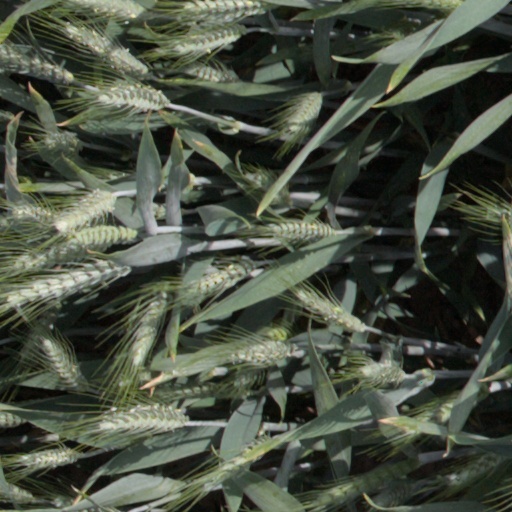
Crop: wheat